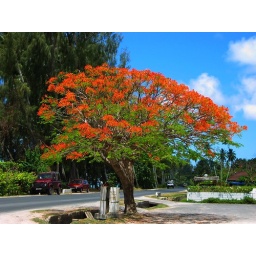
on Moorea. our little red rental car (not Jeep) is in the background